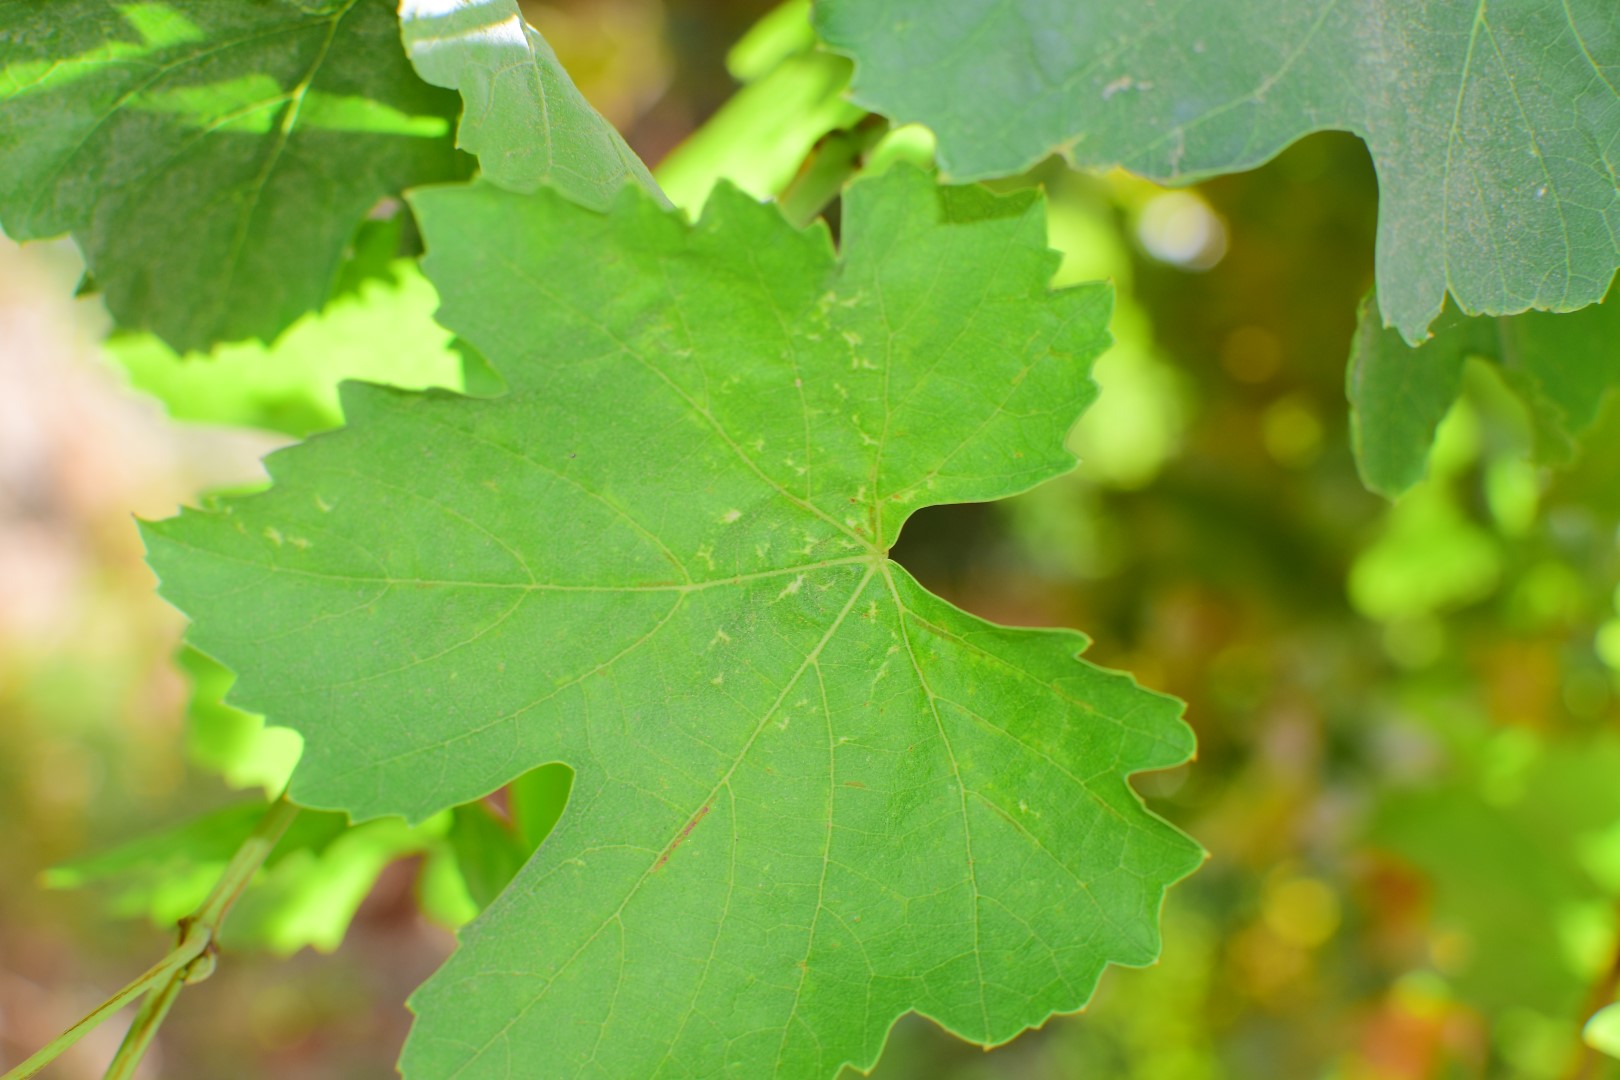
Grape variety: Thompson Seedless